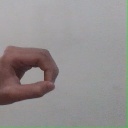
अक्षर: औ